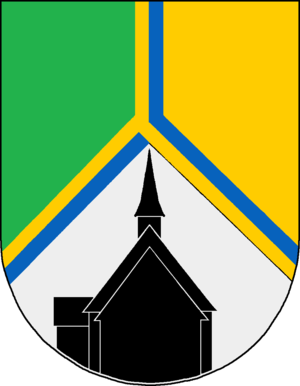
Ølsby
Coat of arms of Ølsby
Ølsby eller Uelsby er en landsby og kommune i det nordlige Tyskland under Kreis Slesvig-Flensborg i delstaten Slesvig-Holsten. Byen ligger cirka 16 kilometer nord for Slesvig og 25 kilometer syd for Flensborg i det sydvestlige Angel i Sydslesvig. I den danske tid hørte landsbyen til i Ølsby Sogn i Strukstrup Herred. På tysk findes også varianten Ülsby.